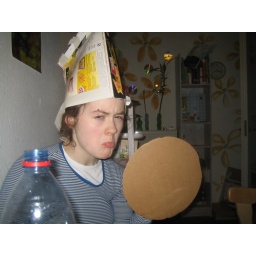
ready for anything. ready for battle. ready for eating frozen pizza in ANY form.